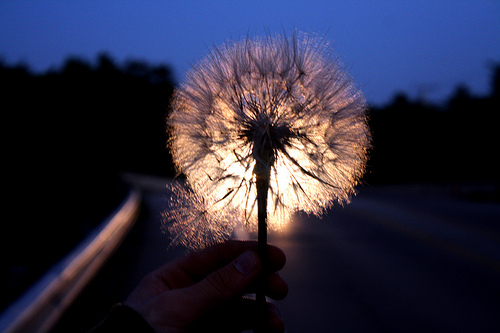
Flower: dandelion